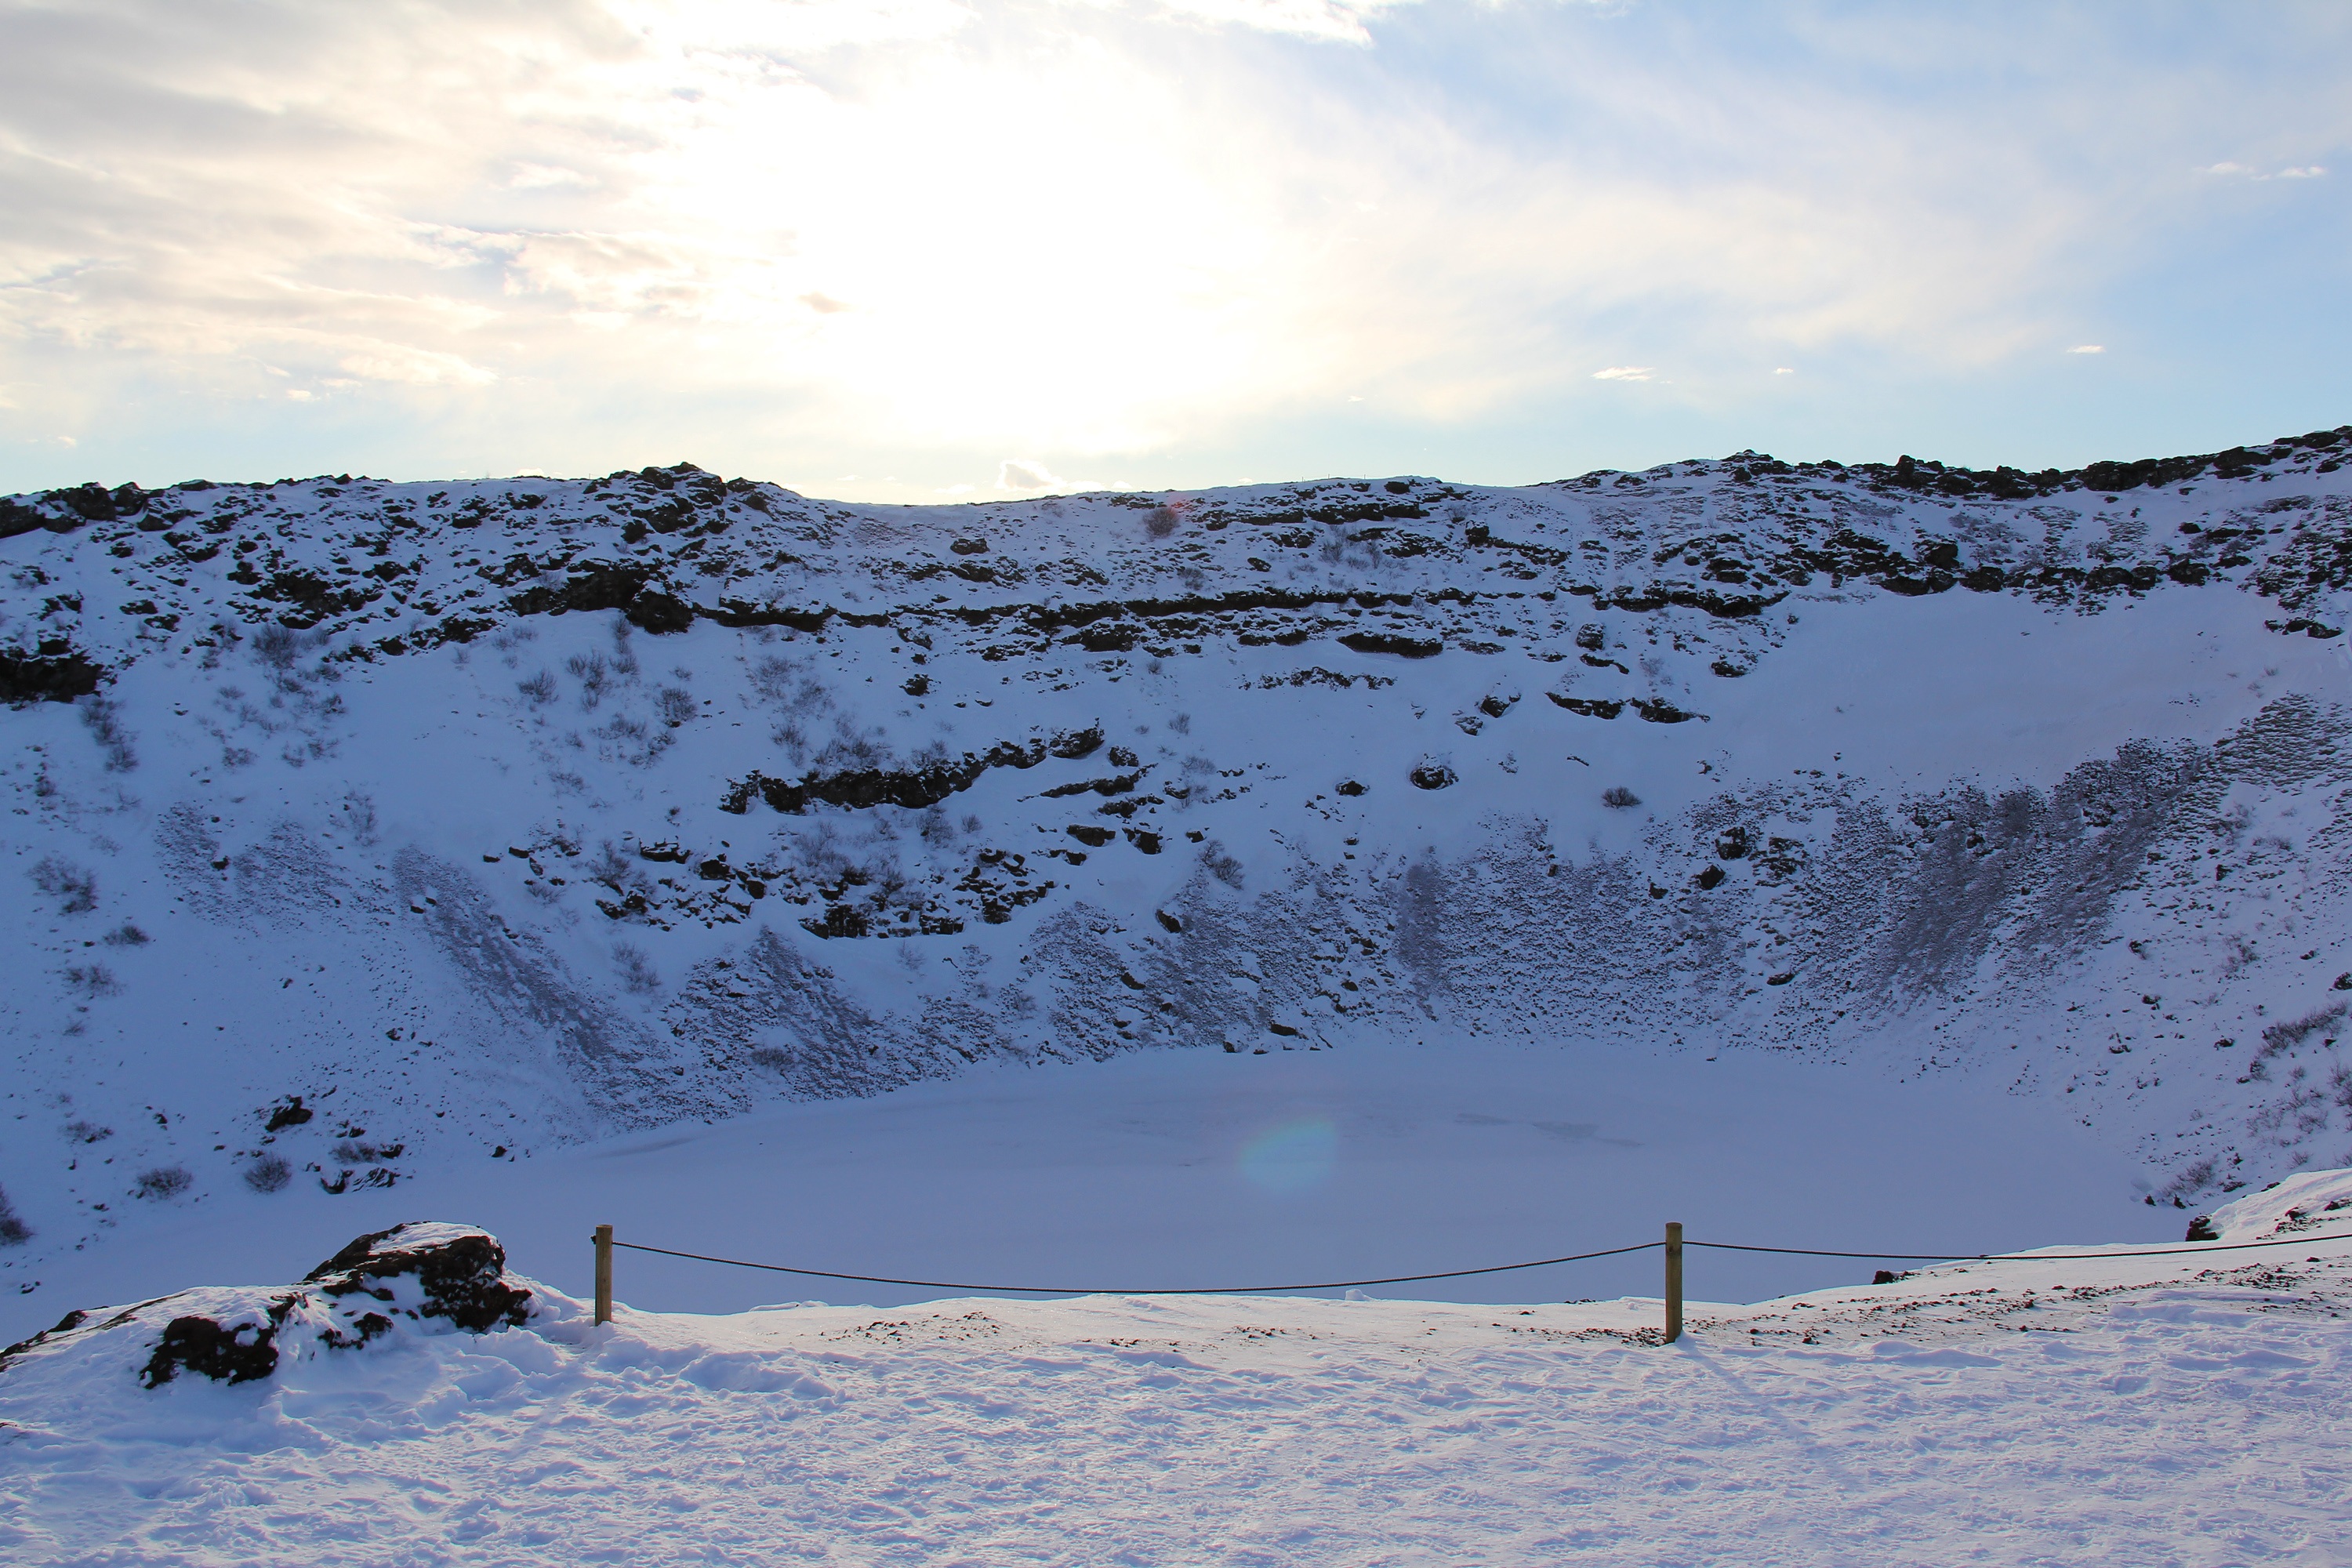
mountain, snow, cold, winter, white, view, mountain range, europe, natural, weather, crater, frozen, iceland, arctic, skiing, season, sports equipment, winter sport, sports, ski, footwear, amazing, beautiful, piste, scandinavia, reykjavik, freezing, ski touring, ski mountaineering, ski equipment, mountainous landforms, geological phenomenon, a frozen crater, keri volcanic crater